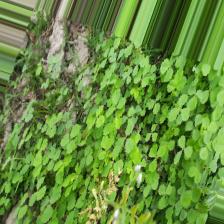
Label: Ascochyta blight